Women's championships in WWE

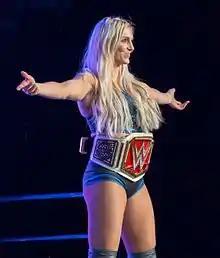
Charlotte Flair was the inaugural WWE Women's Champion, and she has held the most WWE championships out of any woman in the company's history at 17. She is shown here with the 2016–2023 version of the title belt.

The current WWE Women's Championship is the third women's world championship established by WWE and is currently the women's championship of the SmackDown brand. The title was unveiled at WrestleMania 32 in April 2016 to replace the Divas Championship. This came after the term "Diva" was scrutinized by some commentators, fans, and several past and present WWE female performers who were in favor of changing the championship to the Women's Championship. The division itself was also changed from being called the Divas division to being called the Women's division. This newer championship does not share its title history with the original WWE Women's Championship that was contested between 1956 and 2010. The inaugural champion was Charlotte Flair, who at the time simply went by Charlotte.